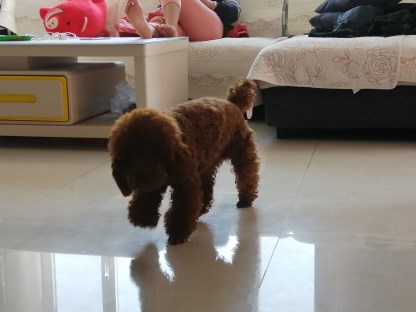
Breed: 7449-n000128-teddy